Table Mountain

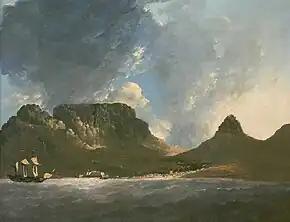
Table Mountain from Capt. Cook's ship HMS "Resolution" by William Hodges (1772)

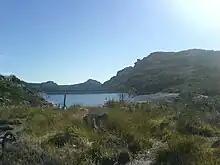
De Villiers reservoir, just to the left as the Bridle Path reaches the top of the Back Table

Prehistoric inhabitation of the district is well attested (see for example the article on Fish Hoek). About 2000 years ago the Khoe-speaking peoples migrated towards the Cape Peninsula from the north. This countryside was before that occupied by nomadic !Ui speakers (who were foragers). The pastoralist influx brought herds of cattle and sheep into the region, which then formed part of a larger grazing land that was seasonally rotated. It was the !Uriǁʼaekua ("Highclansmen", often written in Dutch as "Goringhaiqua") who were the dominant local people when the Europeans first sailed into Table Bay. This clan is said to be the ancestral population of the !Ora nations of today (so-called "Korana" people).